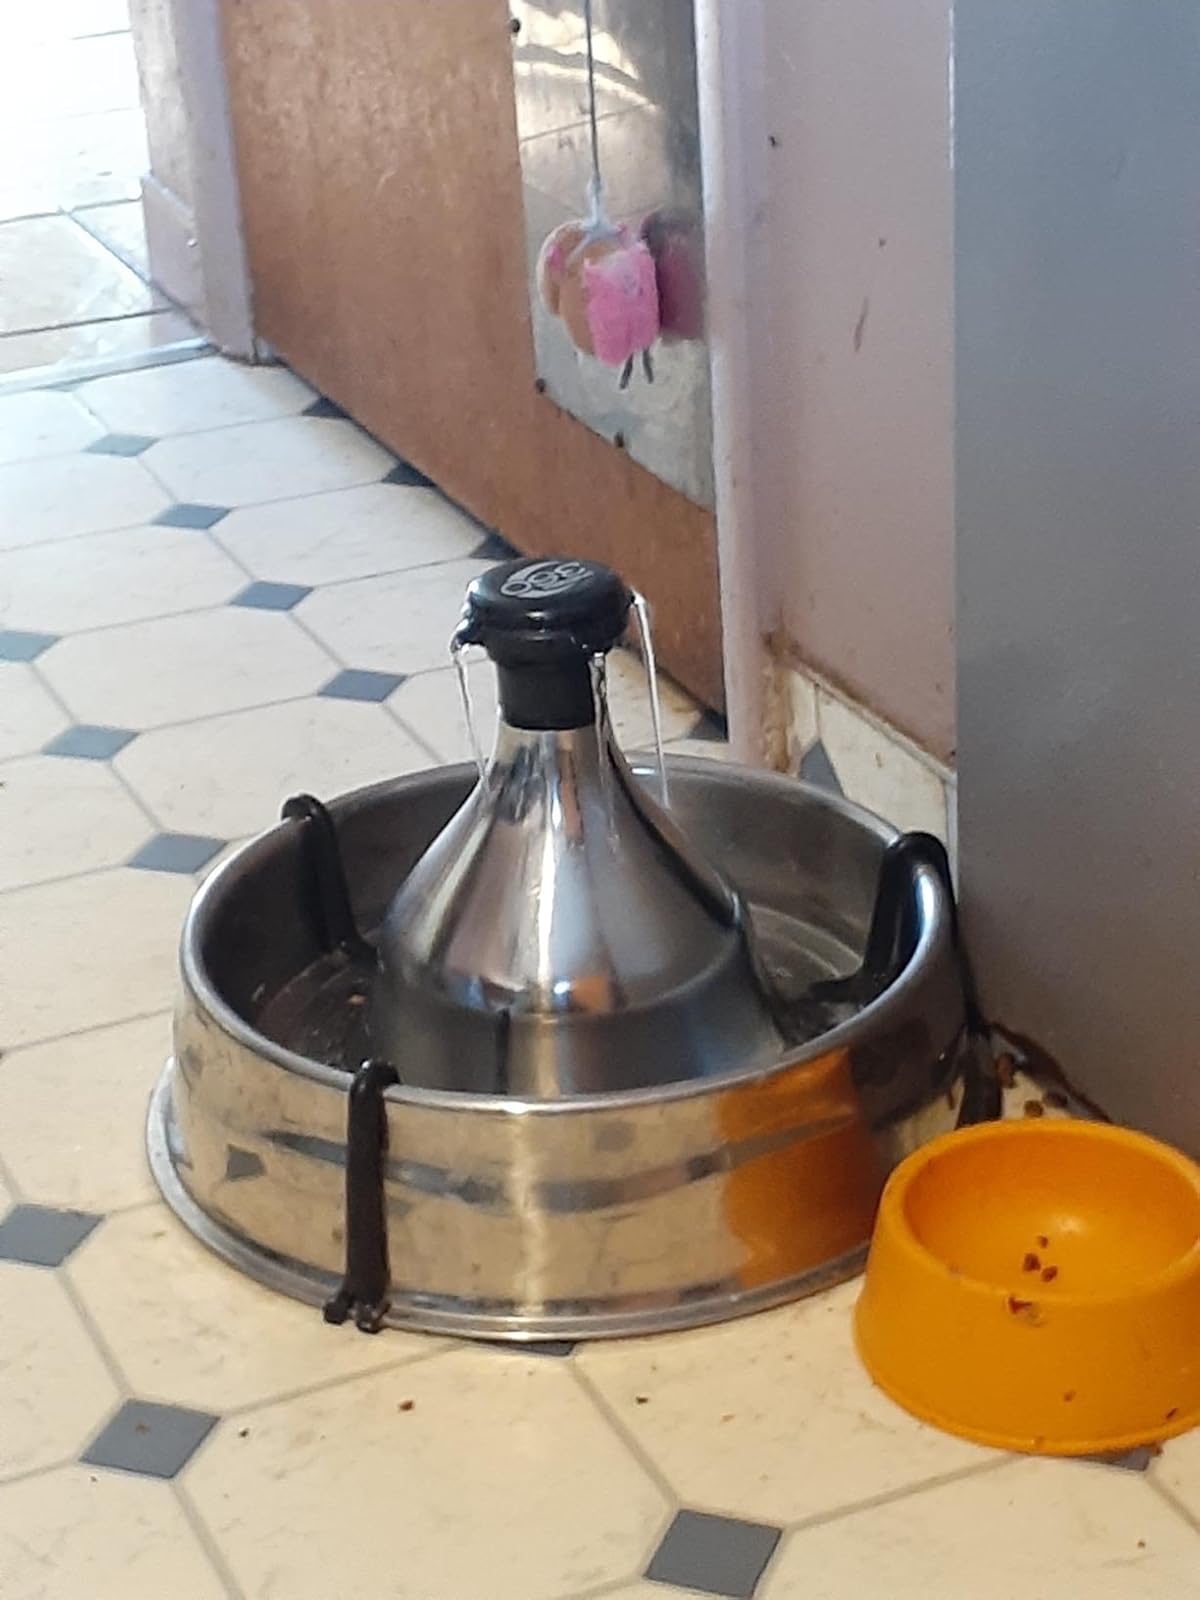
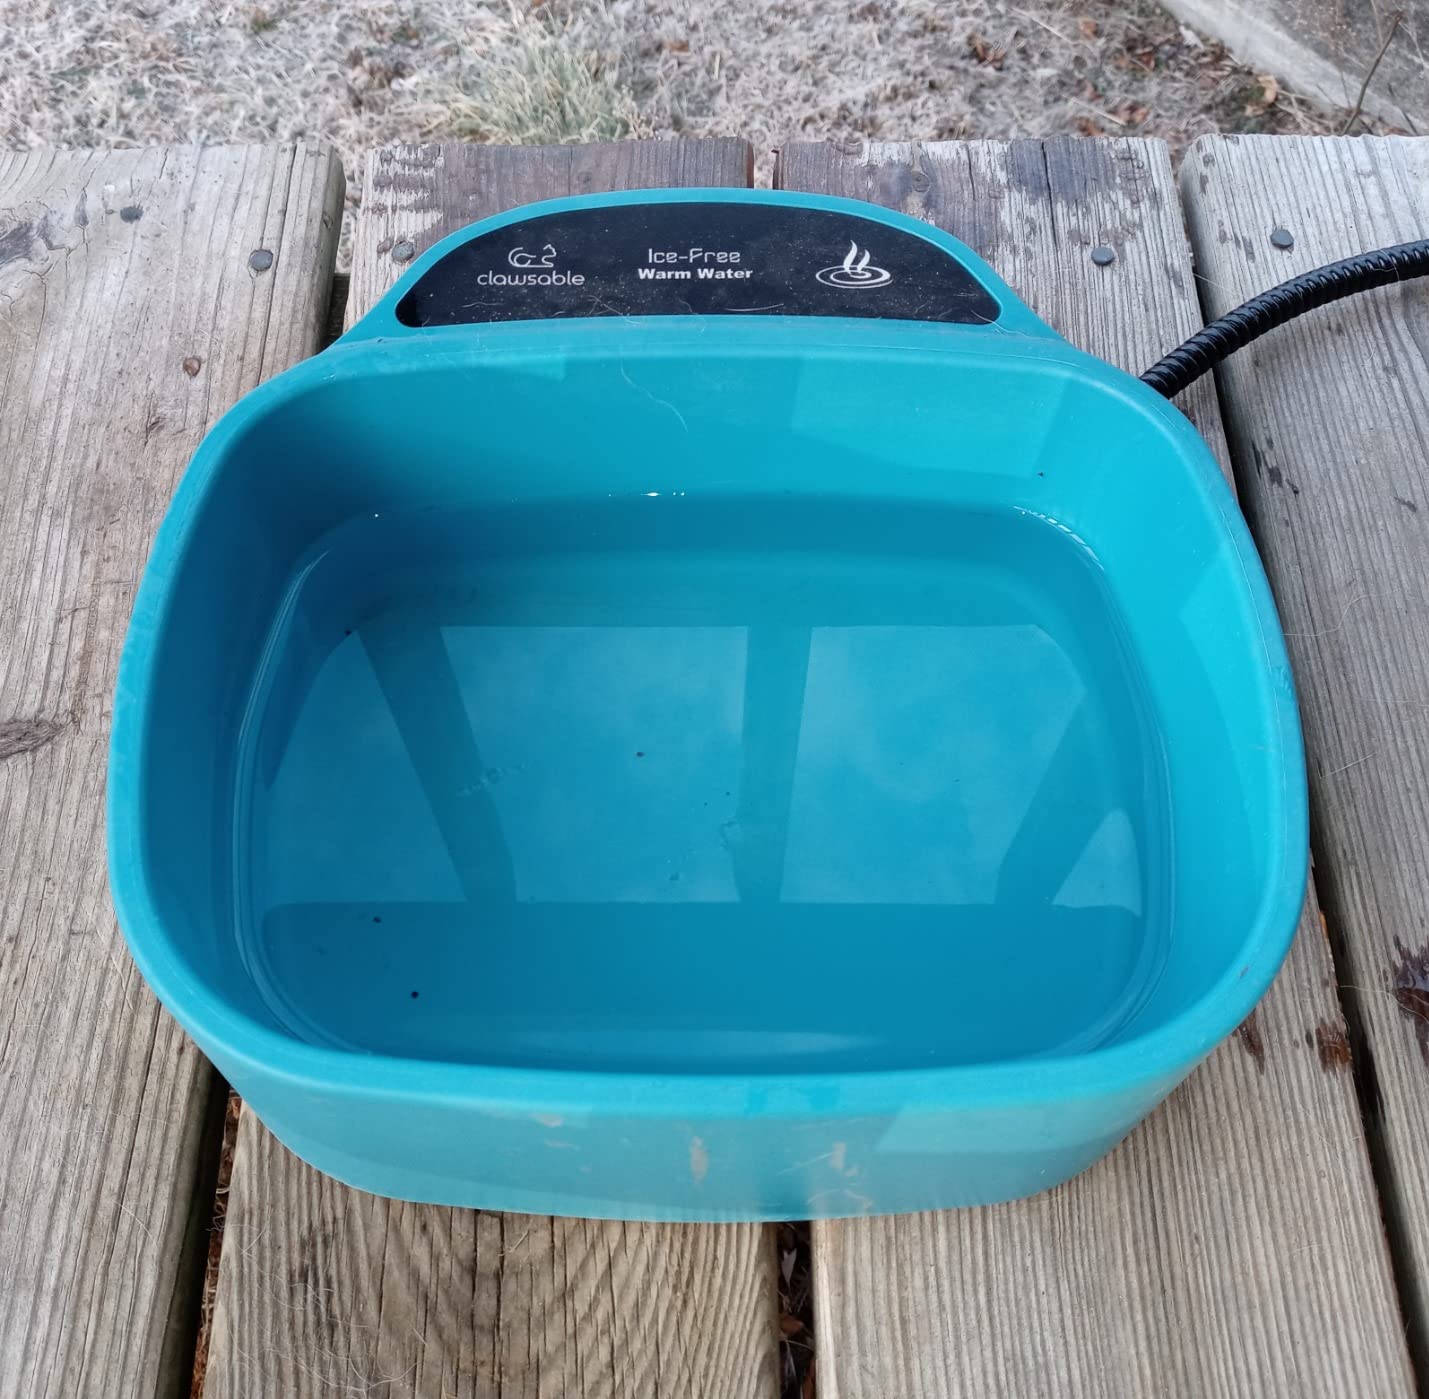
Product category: items_bowl
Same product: no